Mary Lilly

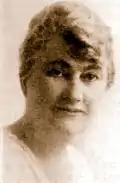

Mary Madden Lilly (July 18, 1859, in Roxbury, Massachusetts – October 11, 1930, in Brooklyn, New York) was a Progressive Era activist who had a prominent role in New York City's social reform movements during the last decades of the 19th century and early decades of the 20th century. In particular, Lilly supported prison reform in the form of separate facilities for females who were first time offenders.